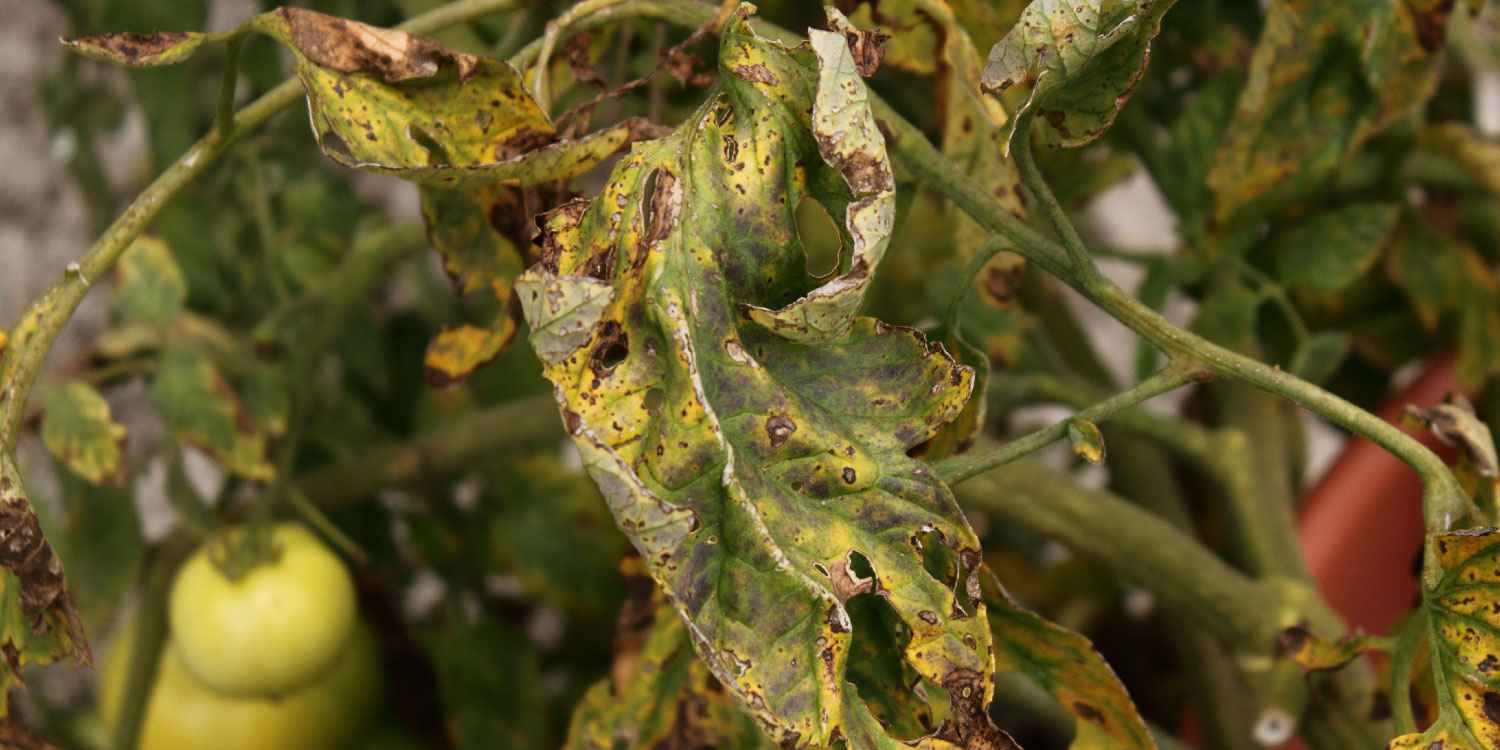
Labels: Tomato Septoria leaf spot, Tomato Septoria leaf spot